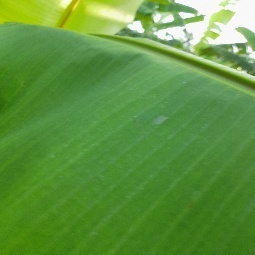
Label: Healthy